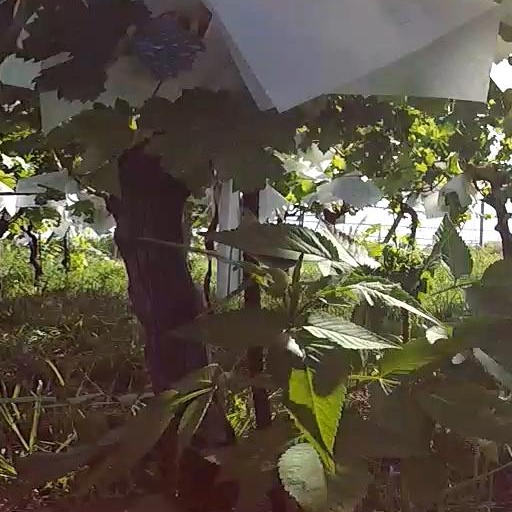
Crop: grape